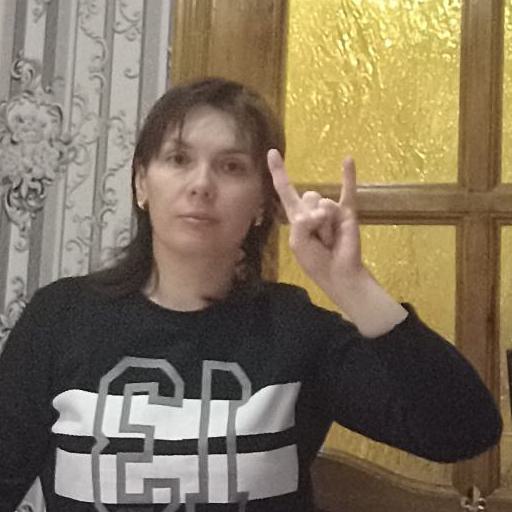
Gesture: rock